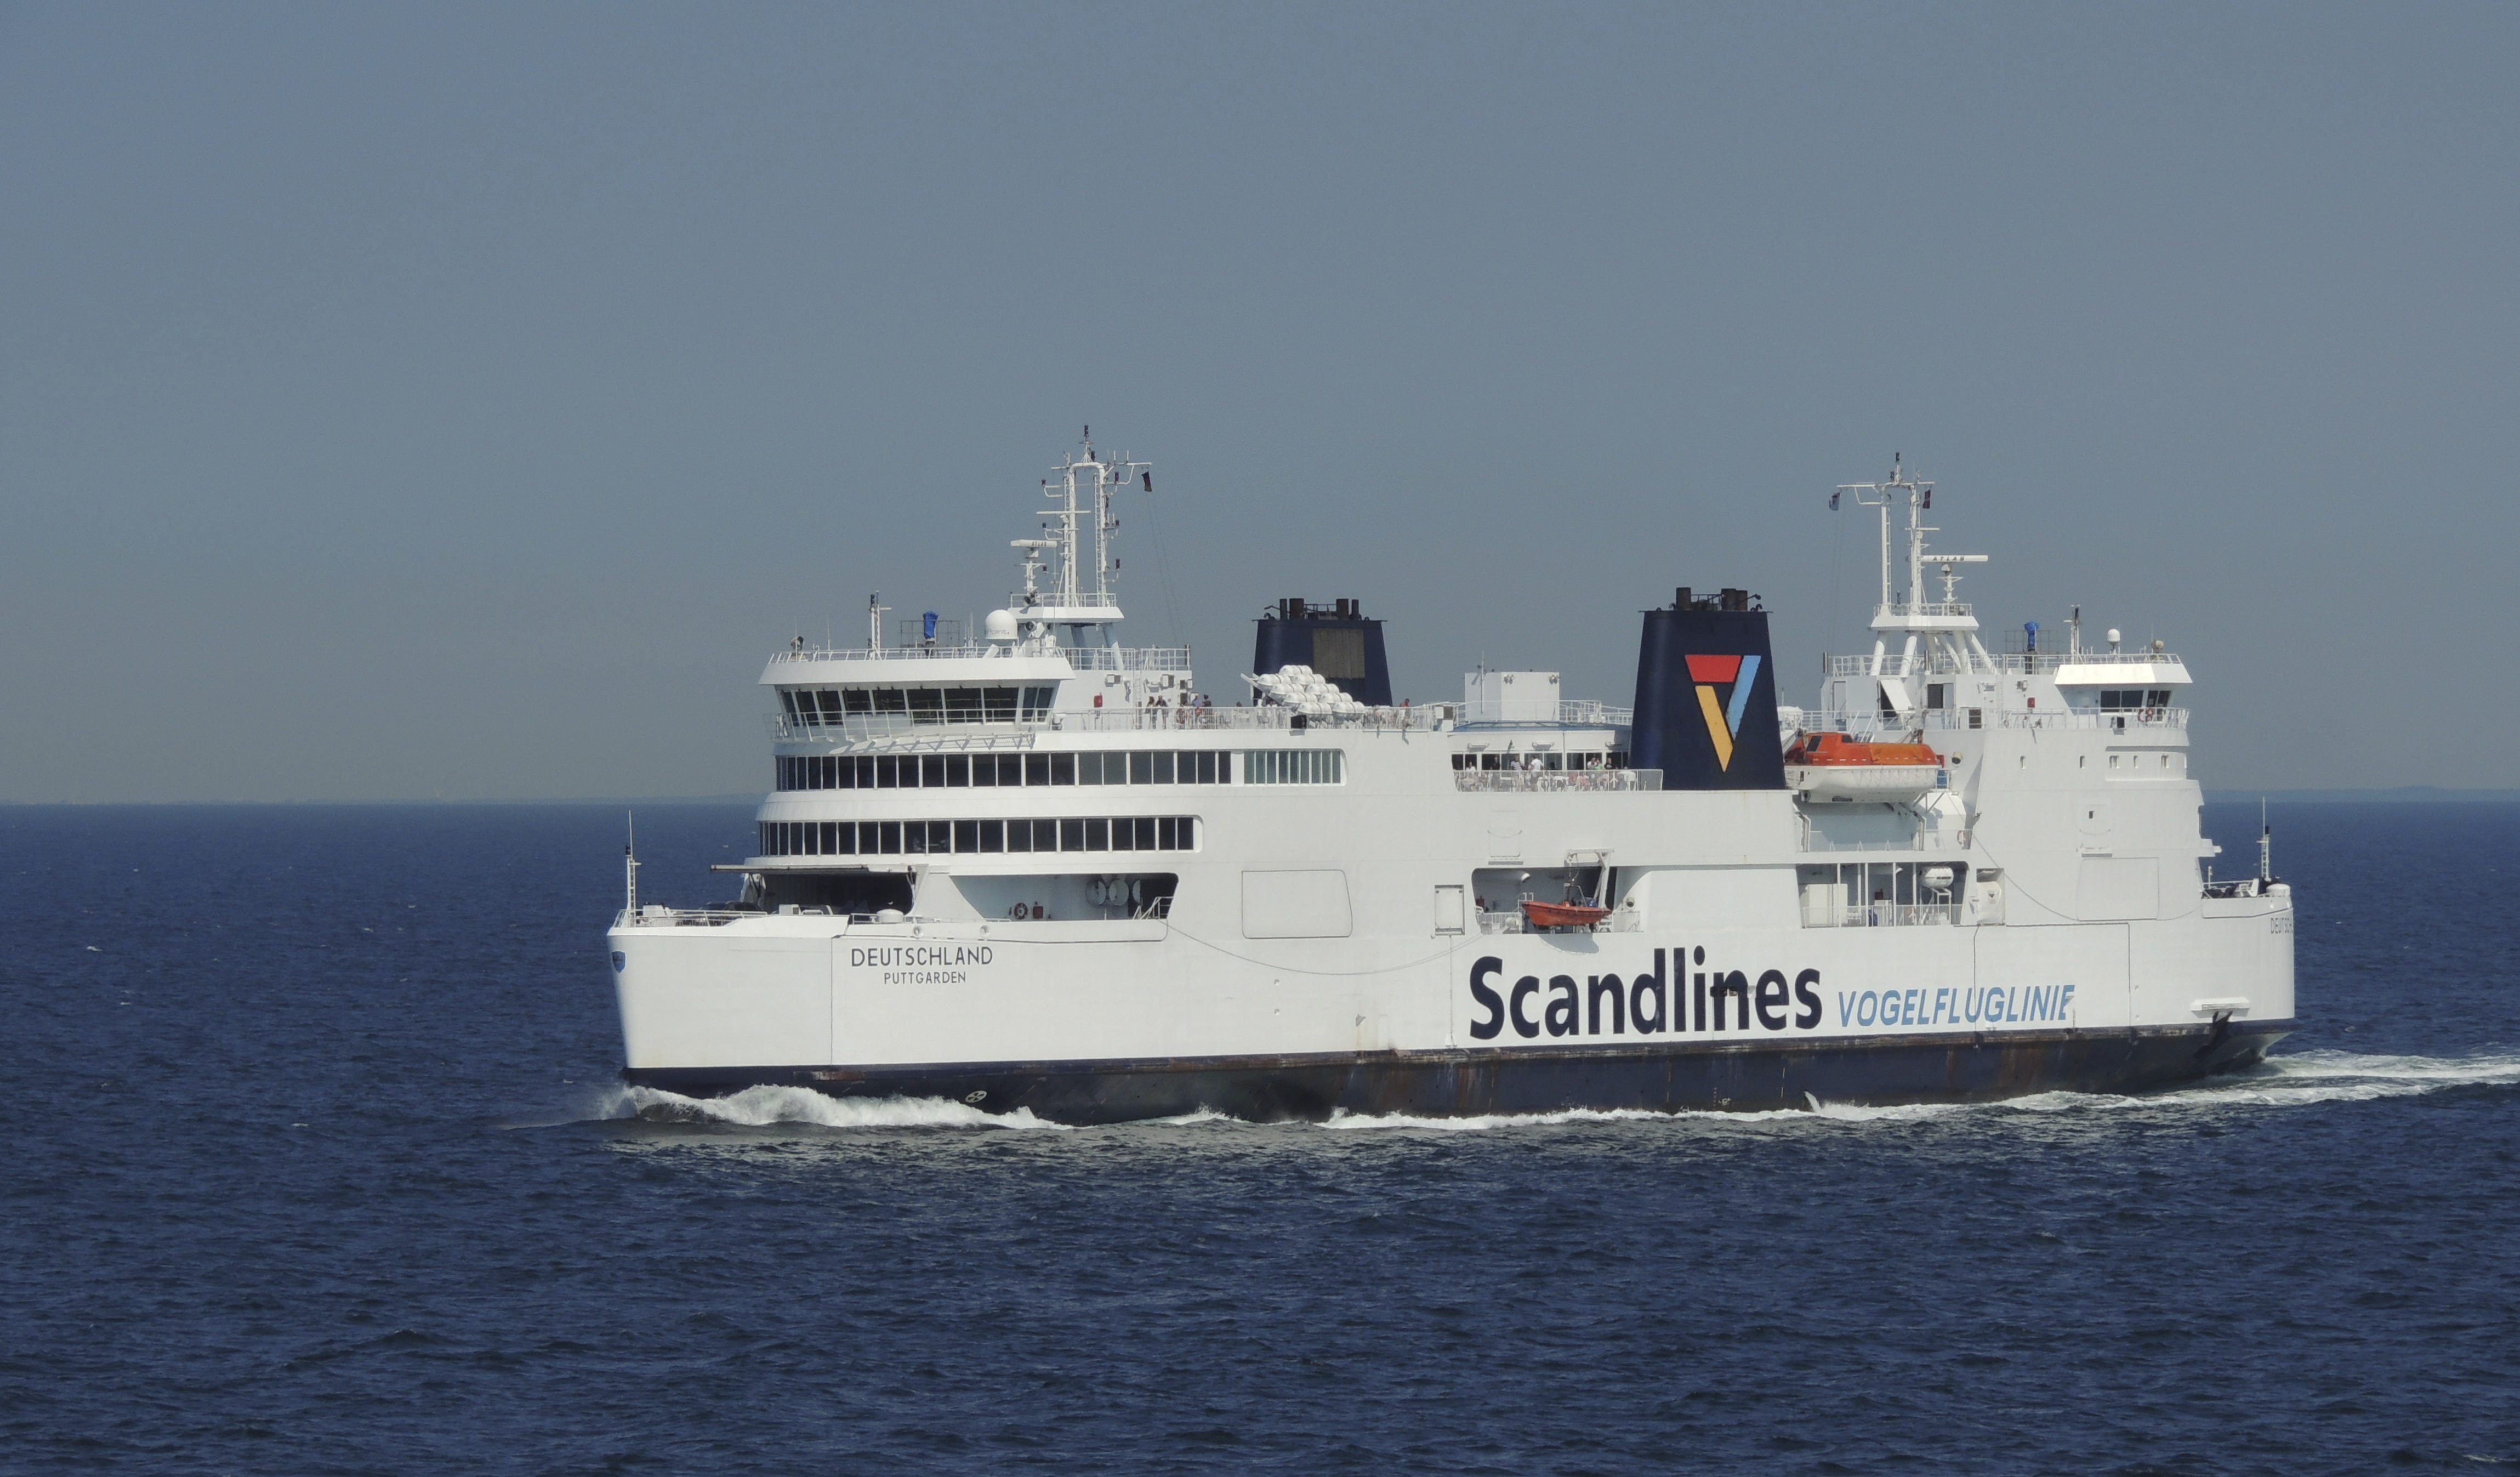
sea, water, ocean, boat, lake, ship, transport, vehicle, cross, tourism, cargo ship, ferry, boats, channel, shipping, watercraft, north sea, motor ship, passenger ship, freight transport, research vessel, anchor handling tug supply vessel, platform supply vessel, reefer ship, roll on roll off